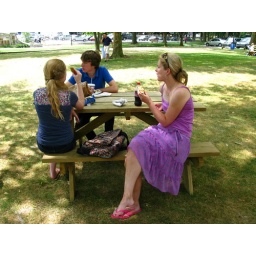
girl in the violet dress